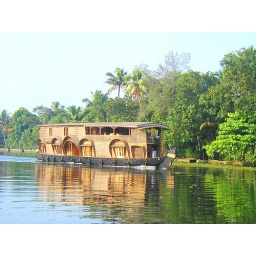
serene waters and a house boat early morning in kerala backwaters